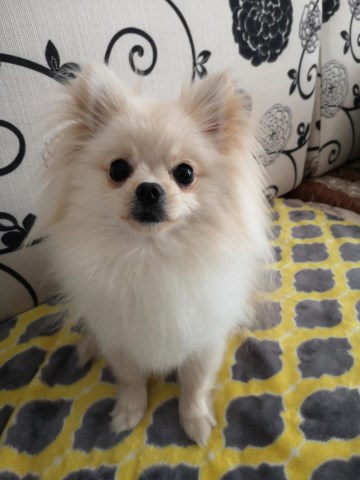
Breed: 1936-n000005-Pomeranian